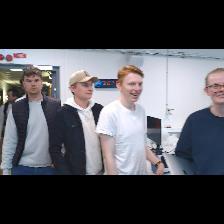
Label: Human